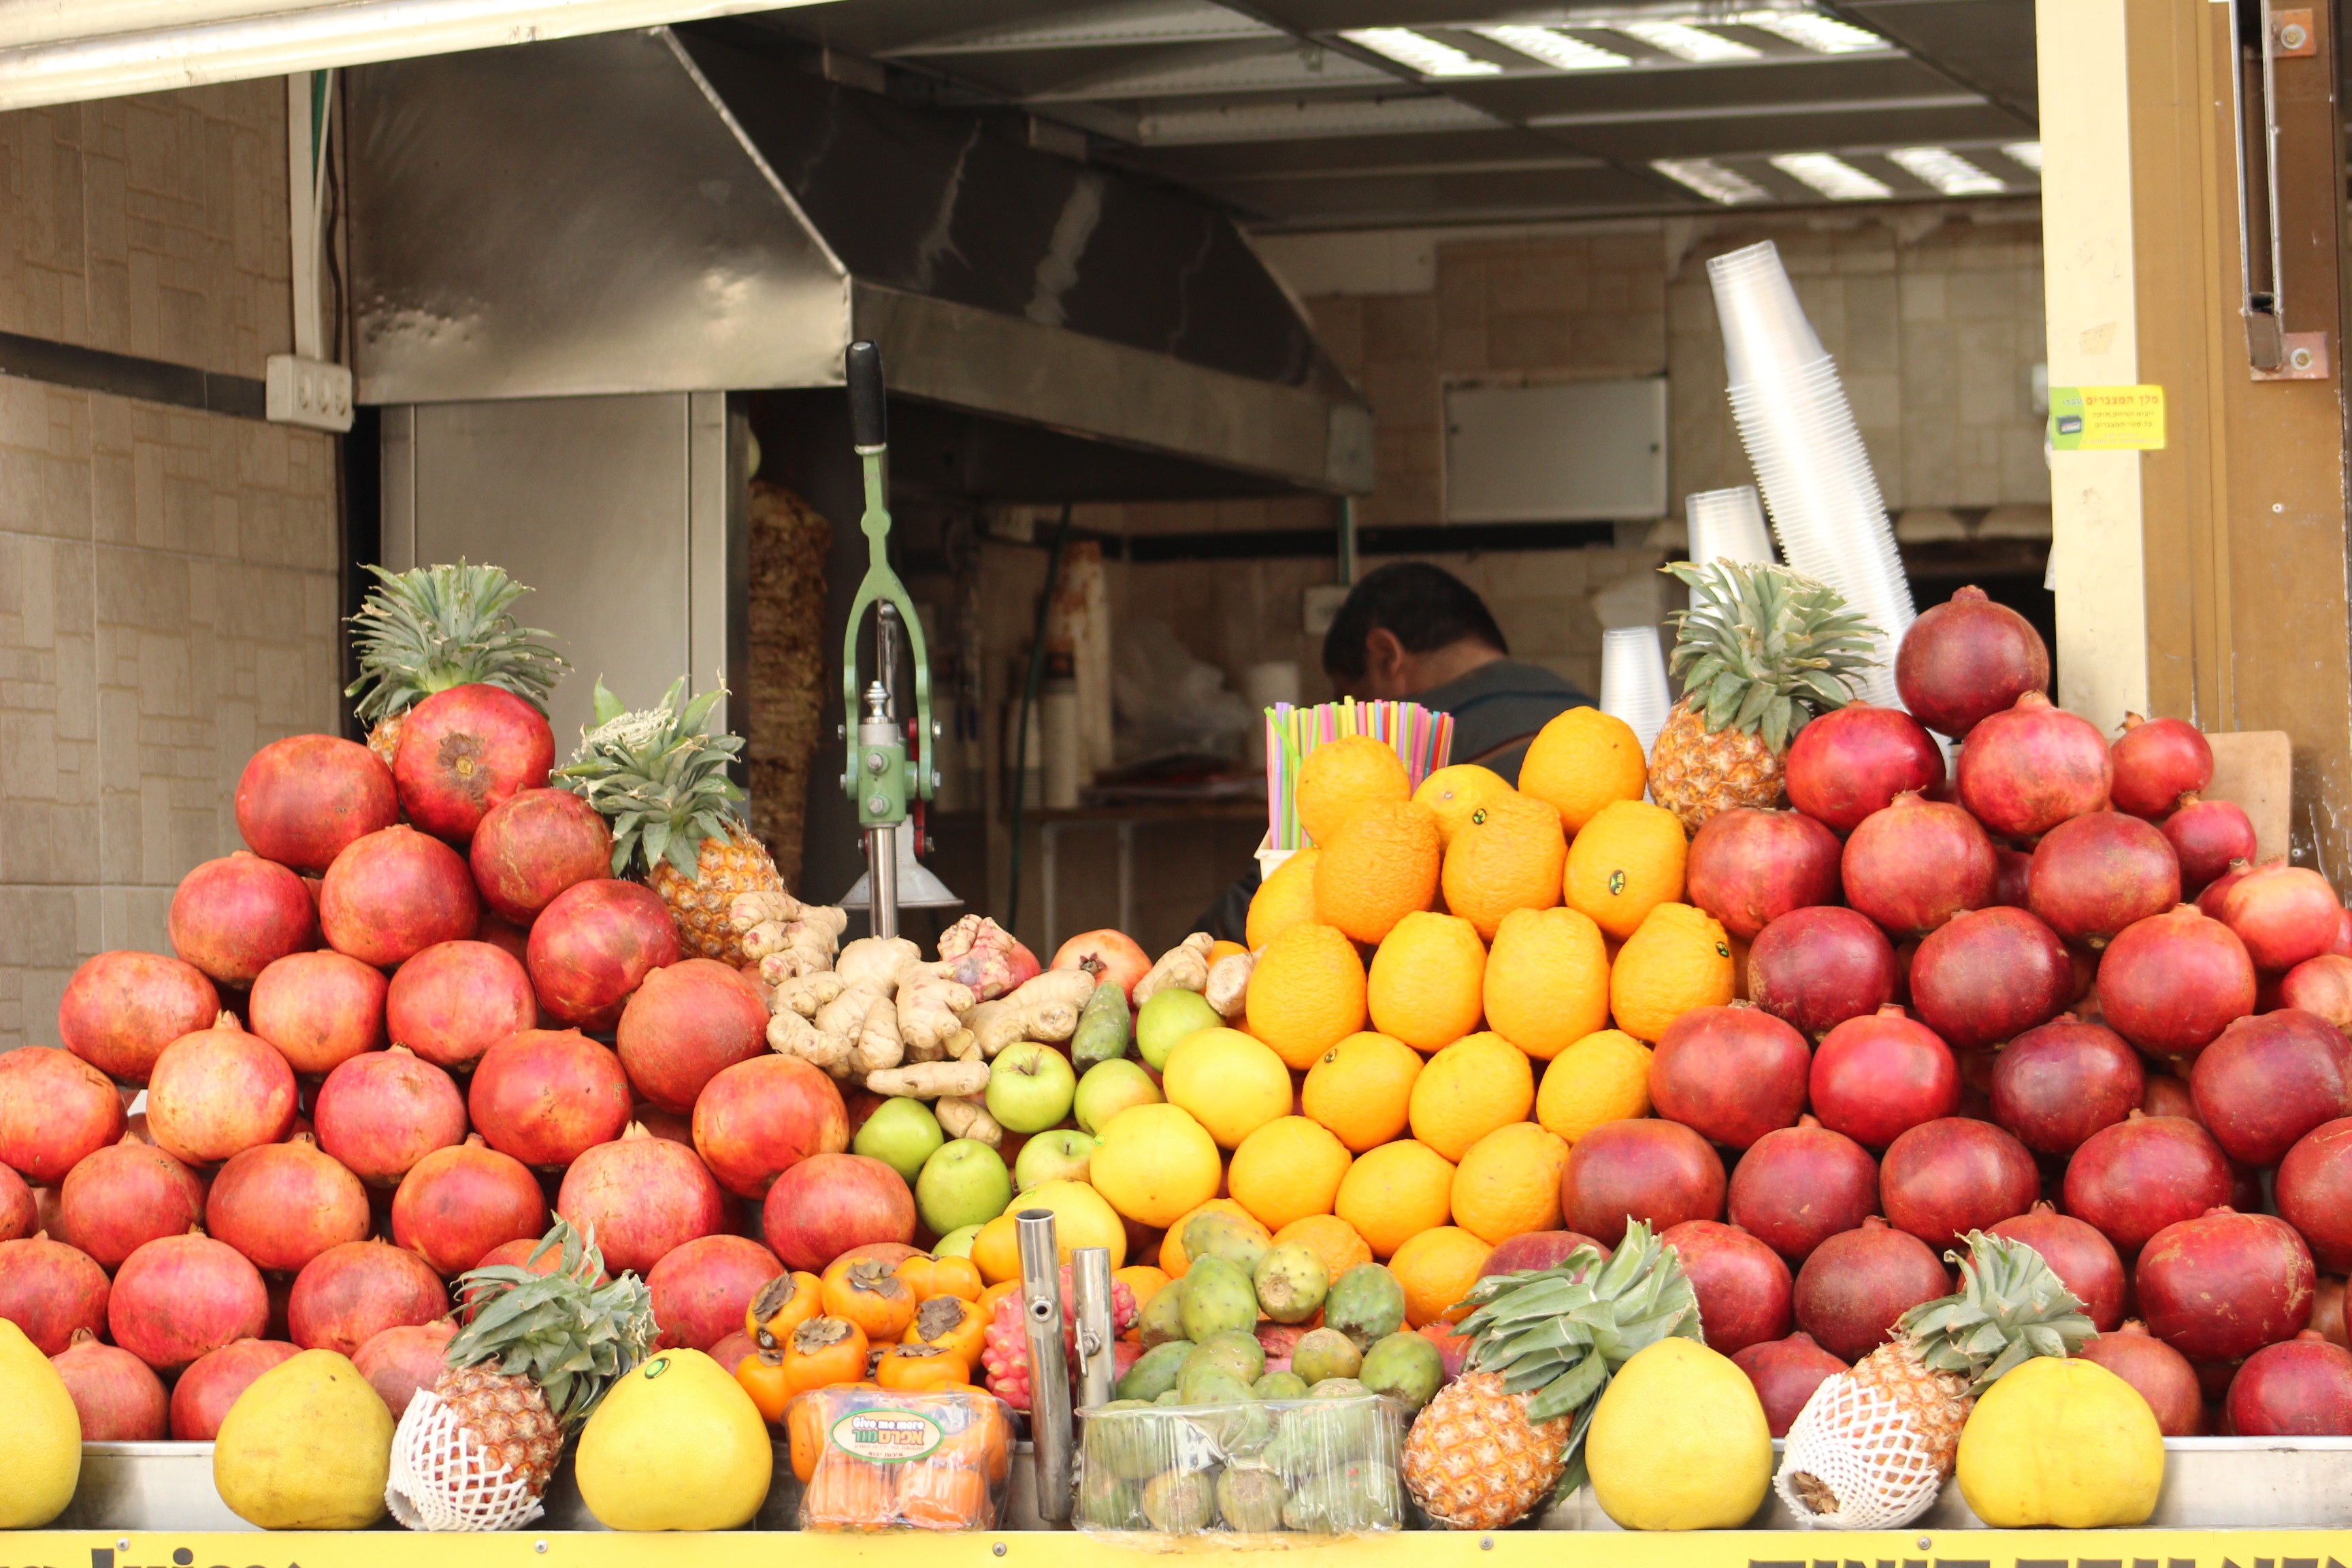
plant, fruit, city, orange, food, produce, vegetable, market, marketplace, juicy, health, freshness, public space, juice, flowering plant, local food, human settlement, land plant, greengrocer